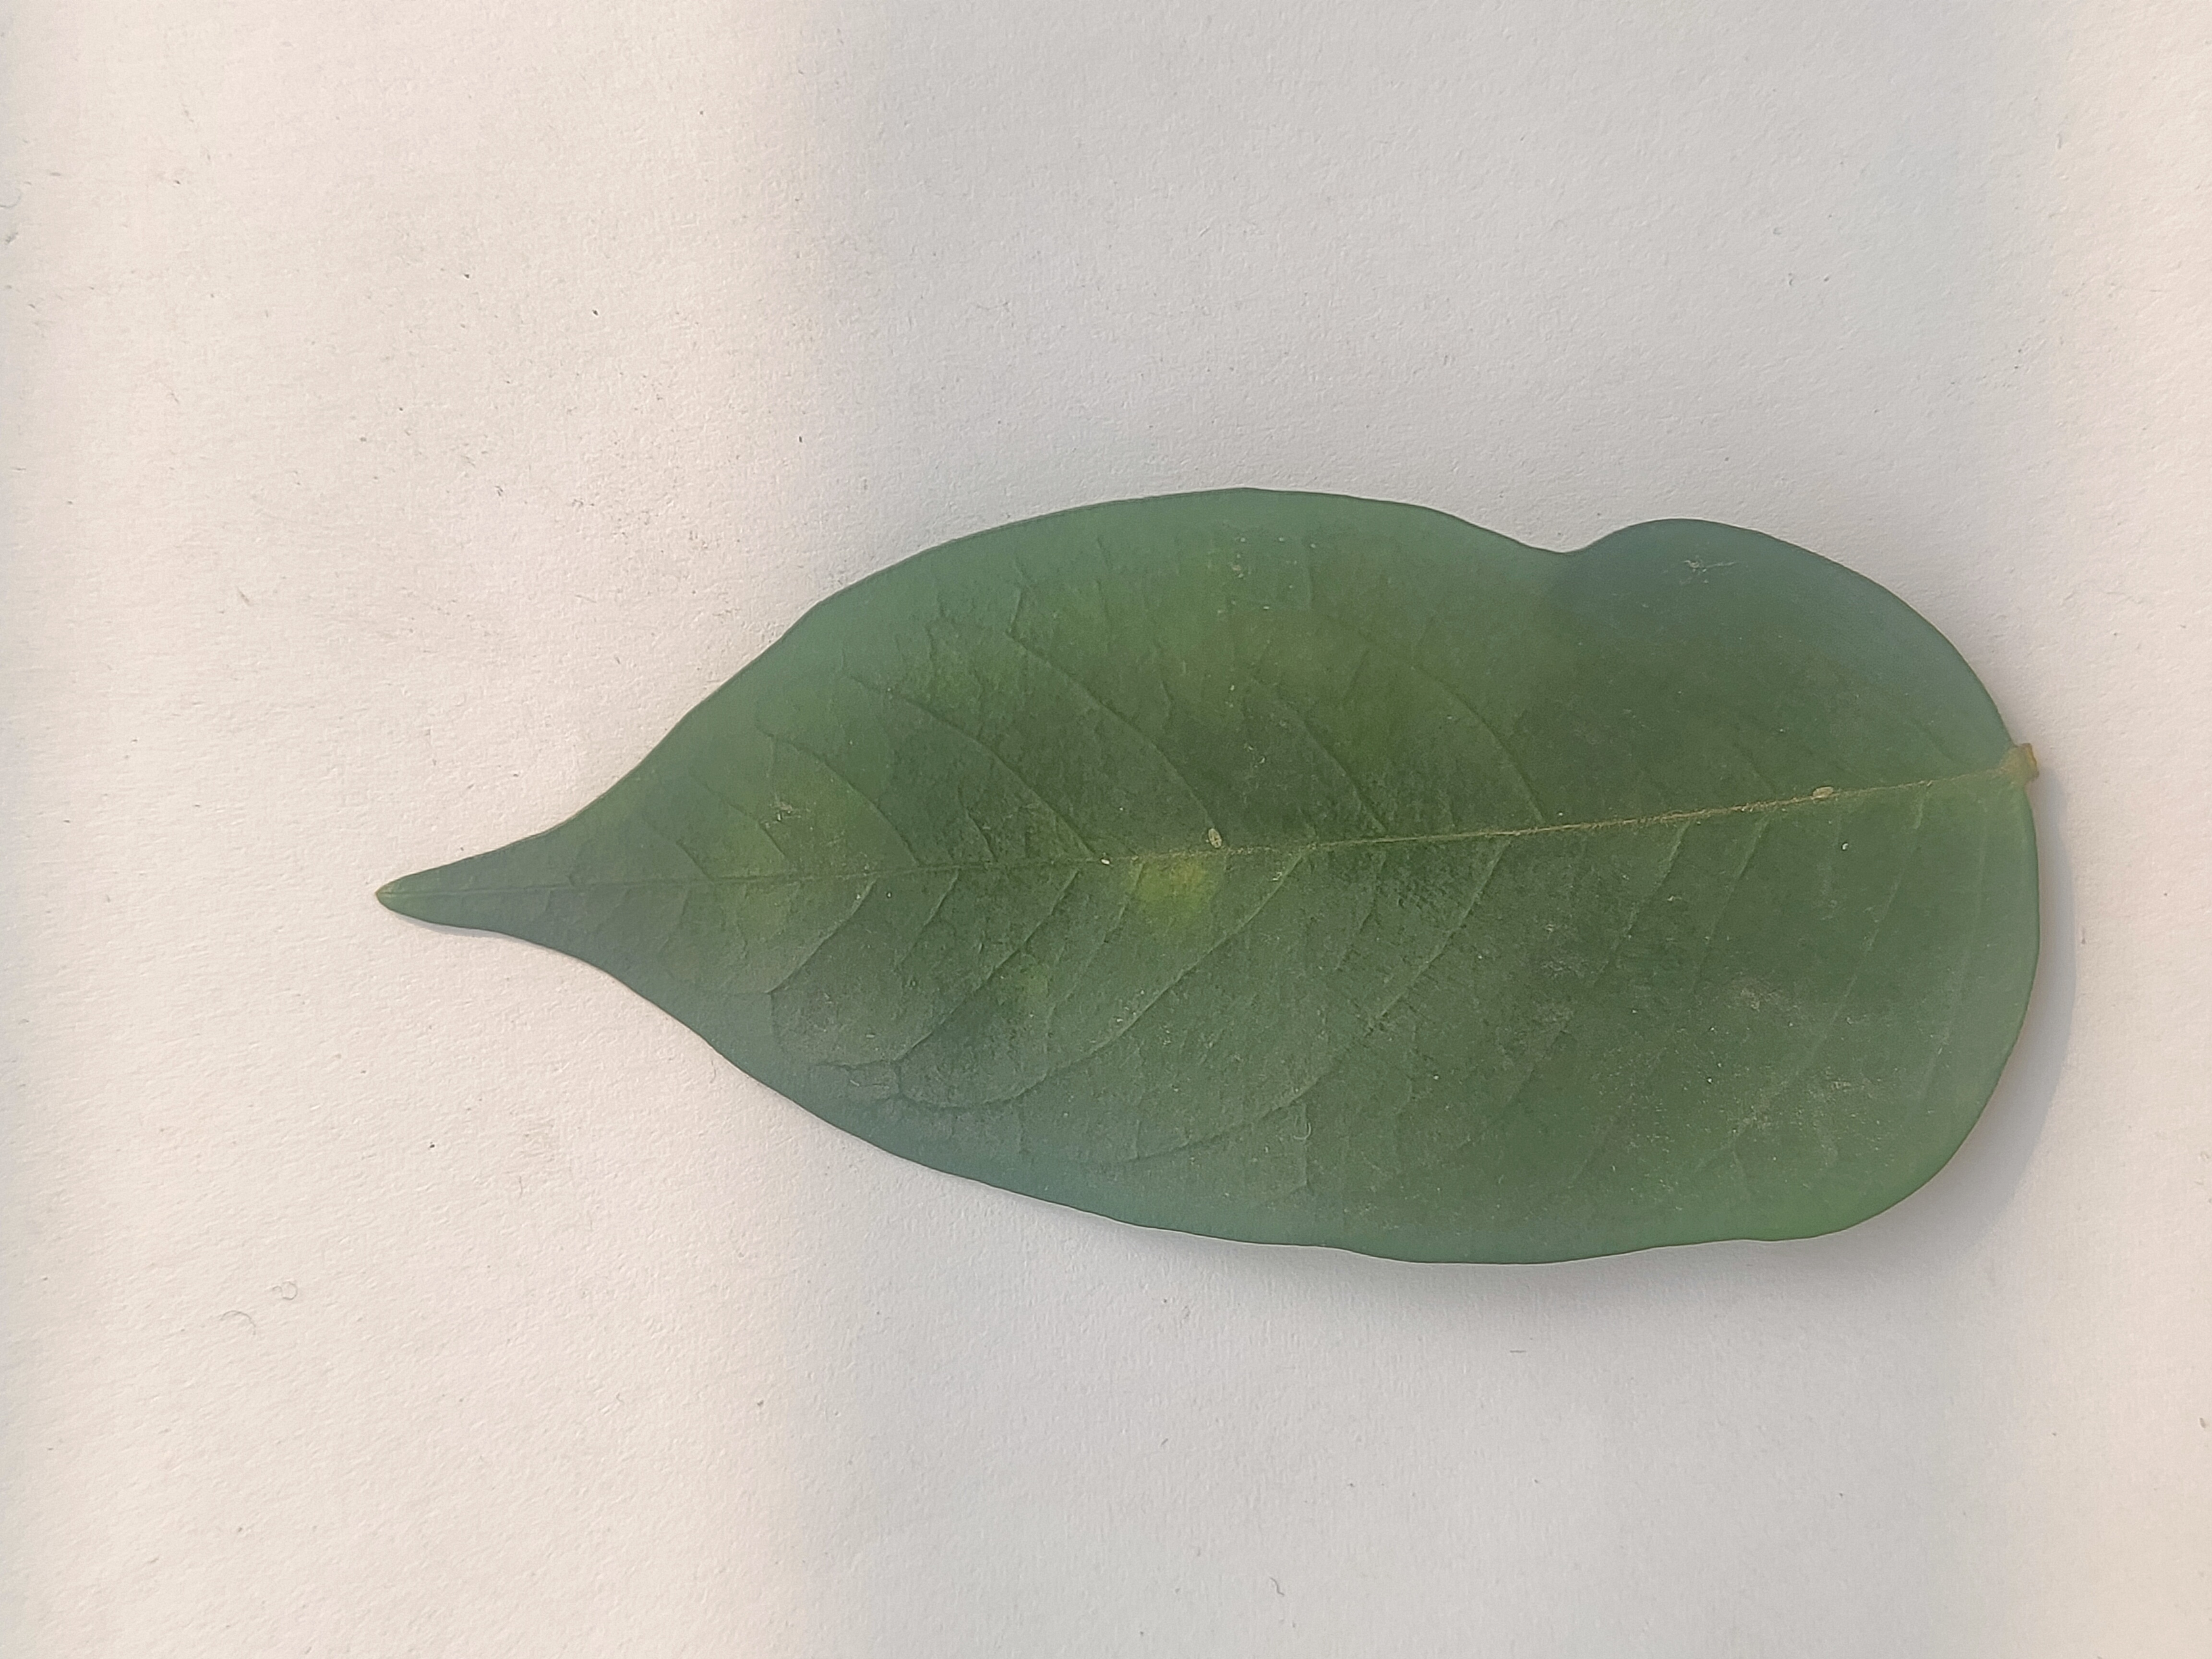
Leaf variety: Star Fruit